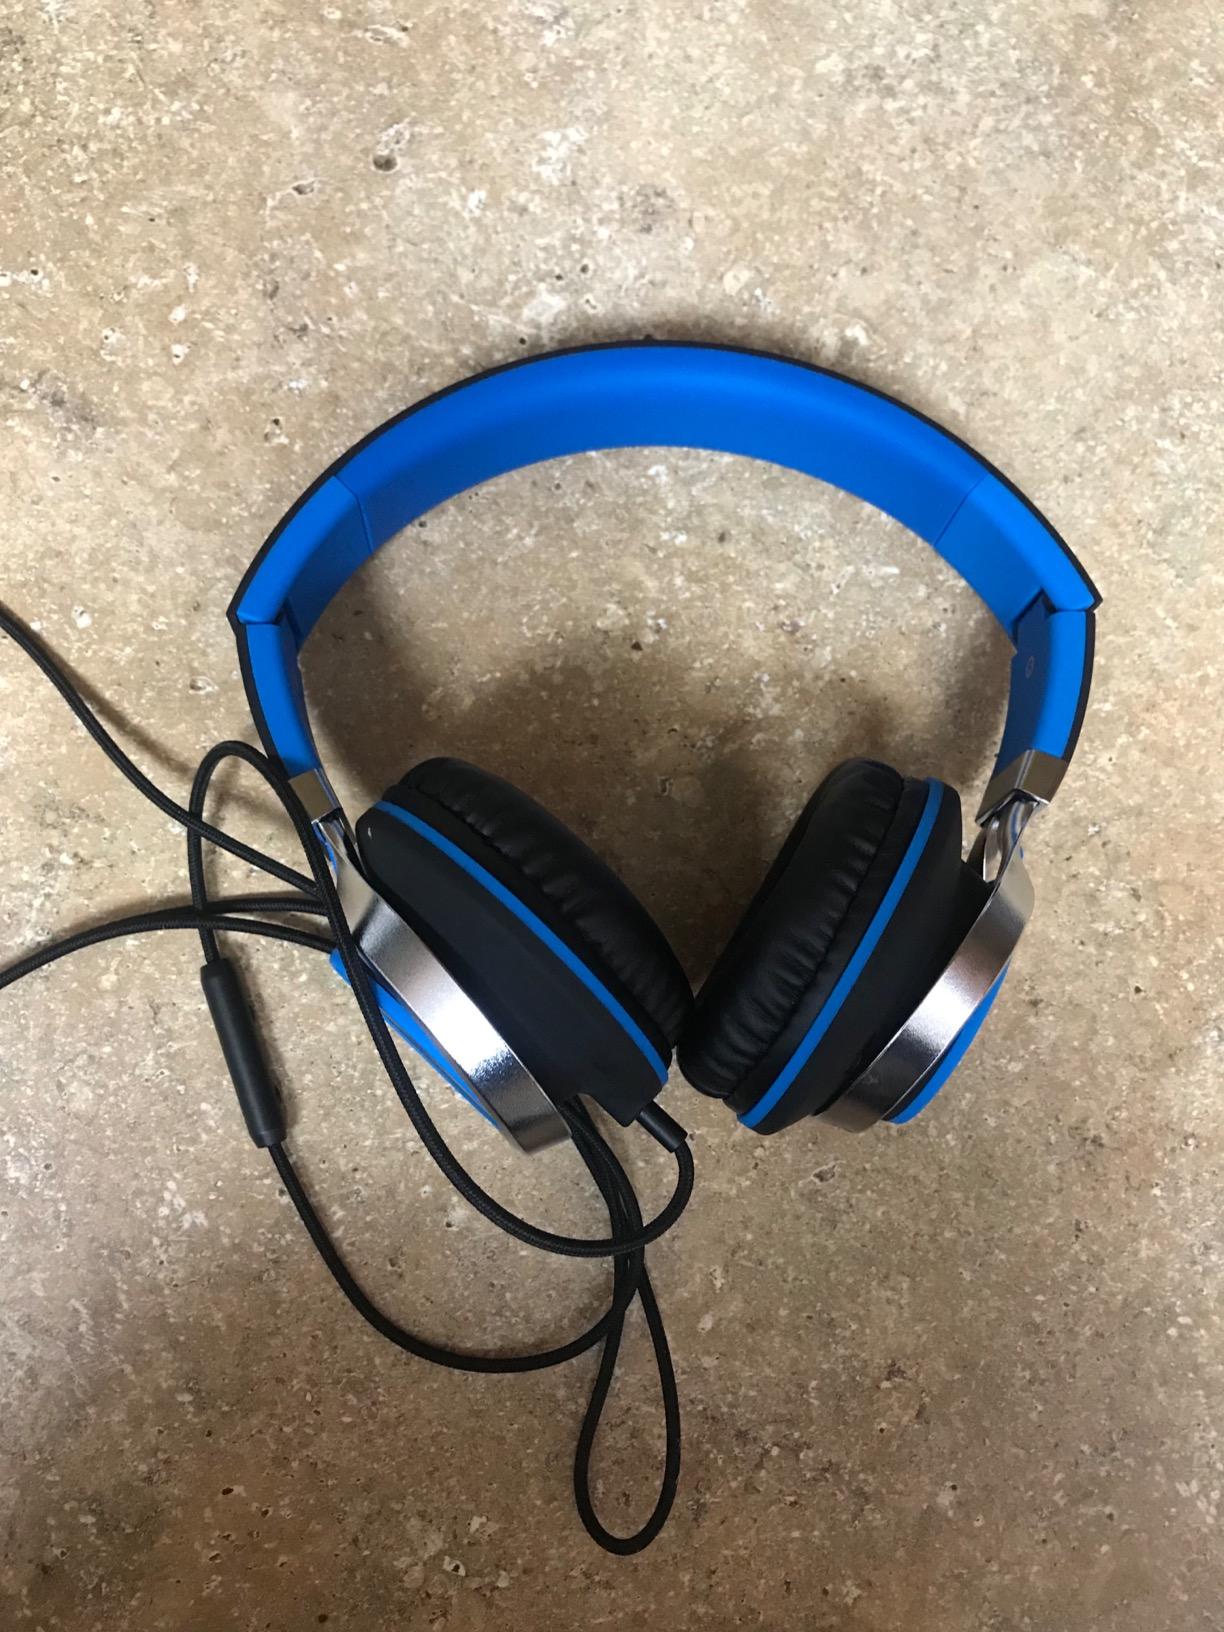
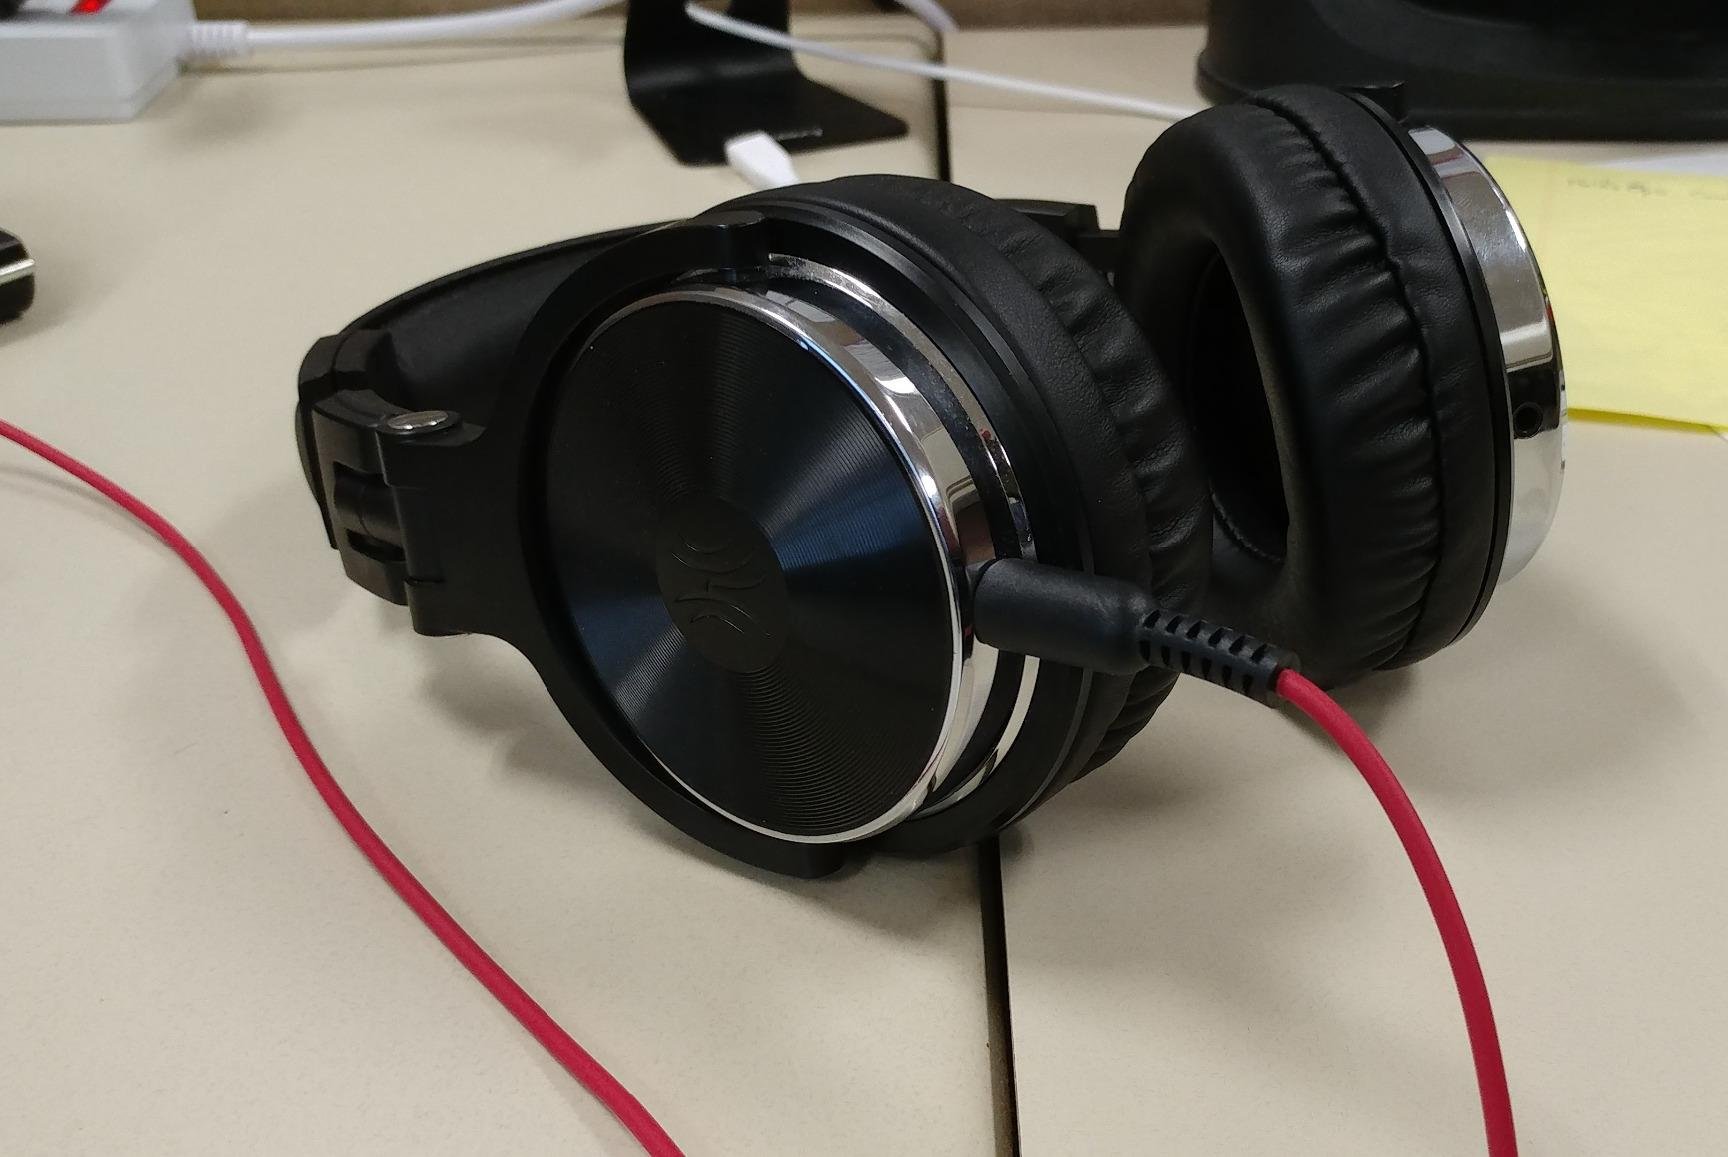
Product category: headphones
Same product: no